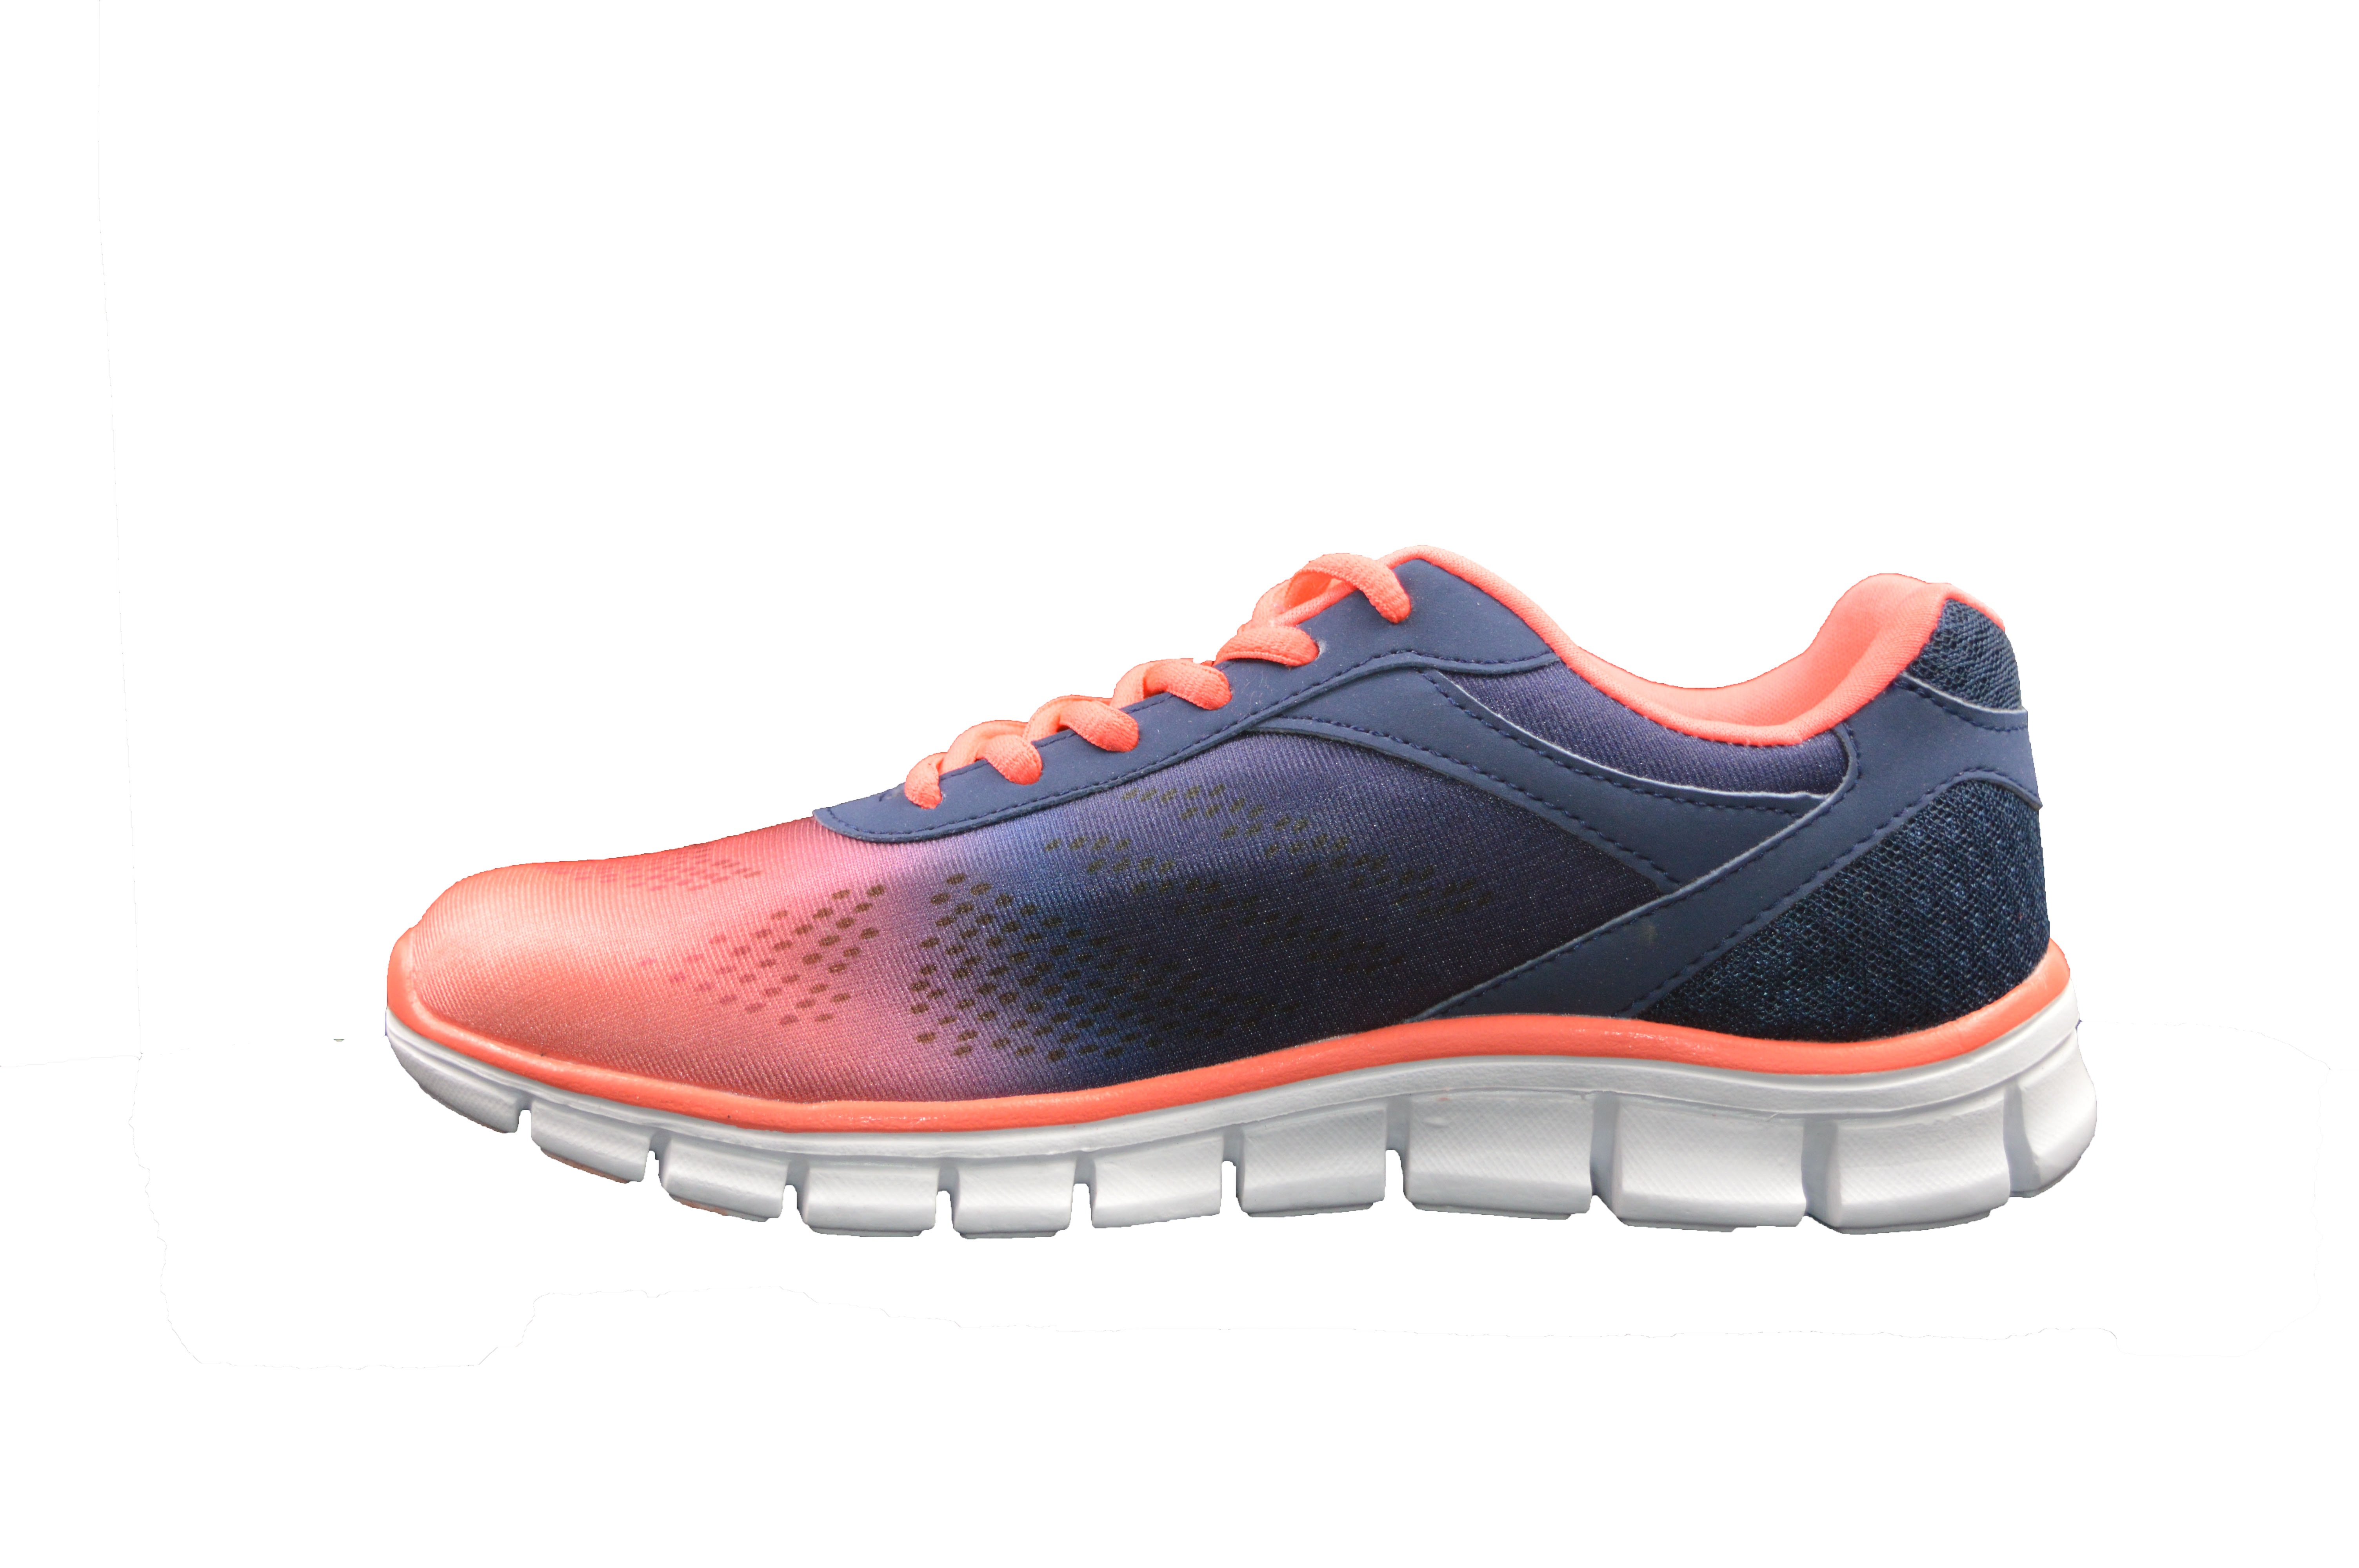
shoe, running shoe, tennis shoe, footwear, outdoor shoe, athletic shoe, nike free, walking shoe, cross training shoe